Heinrich Sontheim

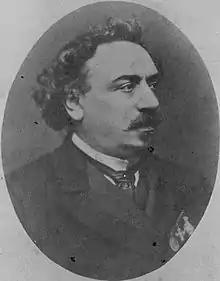
Heinrich Sontheim portrait

Heinrich Sontheim (1820–1912), also known as Honas Bär Sontheimer, was a prominent late 19th century tenor and "kammersänger" (chamber singer) based in Stuttgart, Germany.